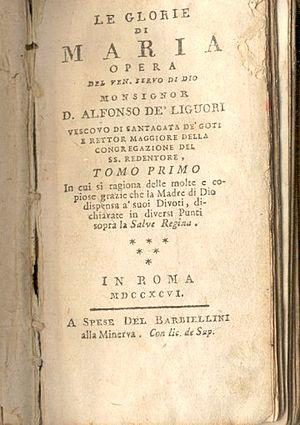
Les Gloires de Marie est un ouvrage dogmatique de mariologie composé en 1750 par saint Alphonse-Marie de Liguori, docteur de l'Église.